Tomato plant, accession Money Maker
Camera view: vertical (180 deg); turntable rotation: 120 degrees
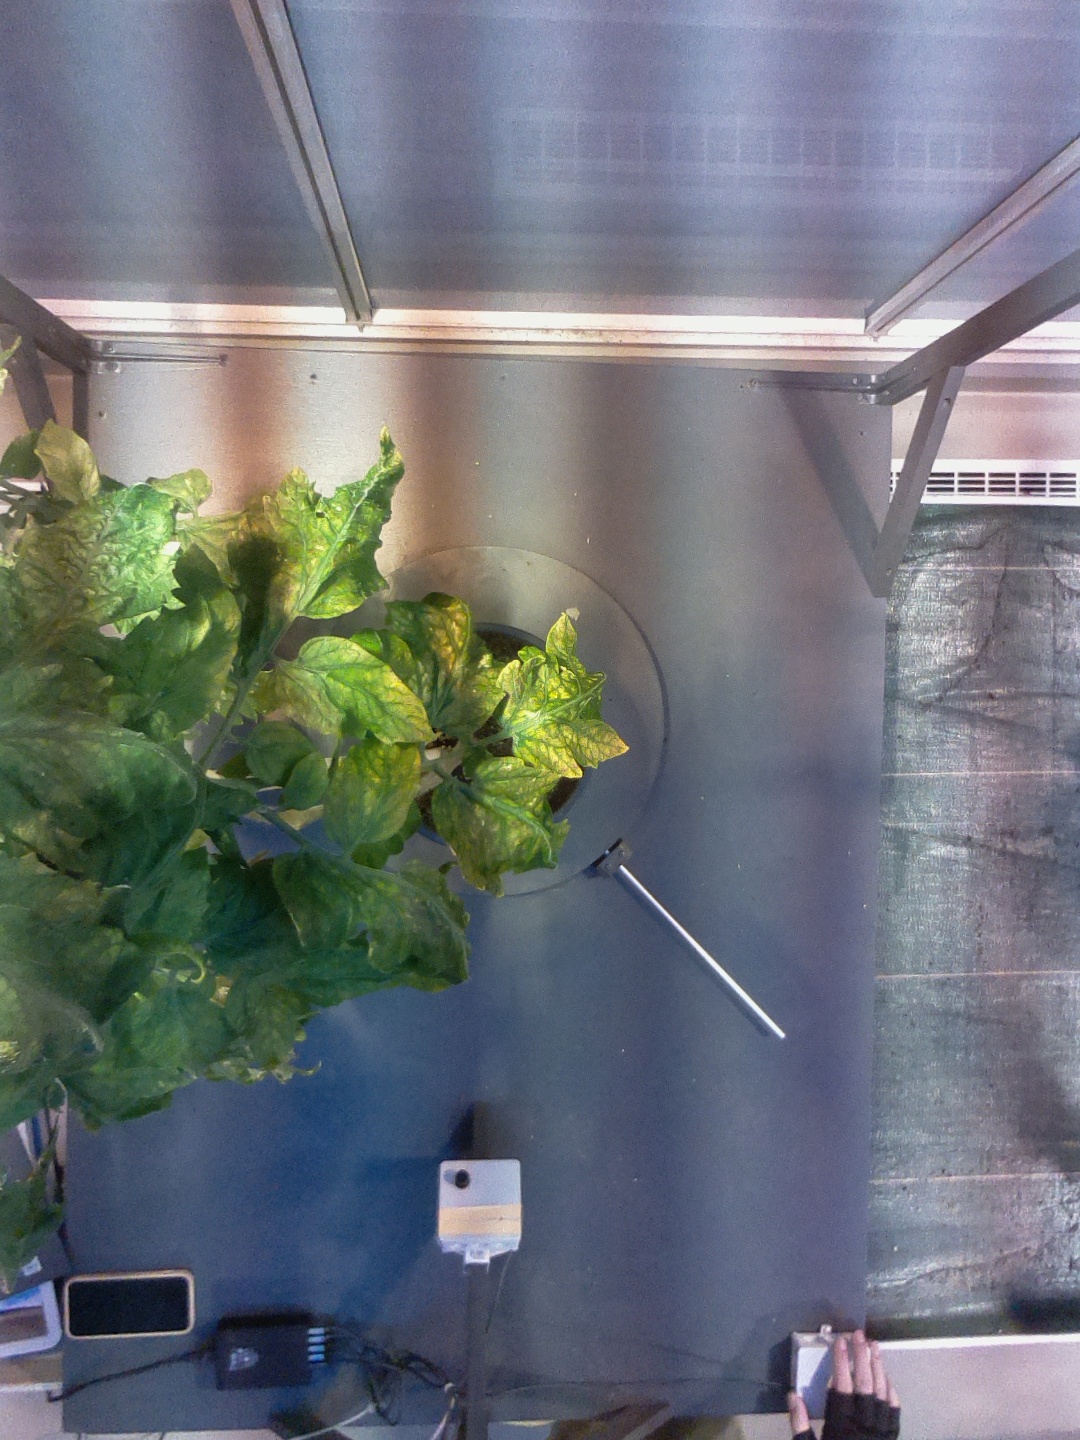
BBCH growth stage 77: 70%-80% of final fruit size